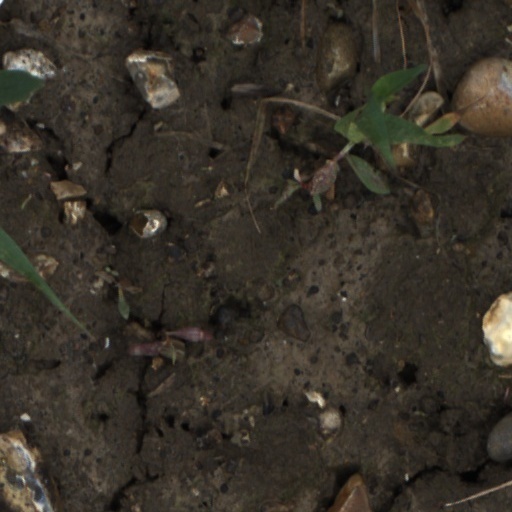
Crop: wheat